La Ceiba

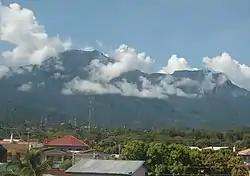
Cordillera Nombre de Dios mountains in Pico Bonito National Park taken from the western side of La Ceiba

La Ceiba has long been known as the tourism capital of Honduras, due to its proximity to the beach, active night life, and a variety of parks and recreational areas in and around the city. Another factor contributing to the city's tourism is the city port. It provides ferry services to the Bay Islands/Islas de la Bahia in the Caribbean. Ferries from this port also offer daily service to the main islands of Útila and Roatán.